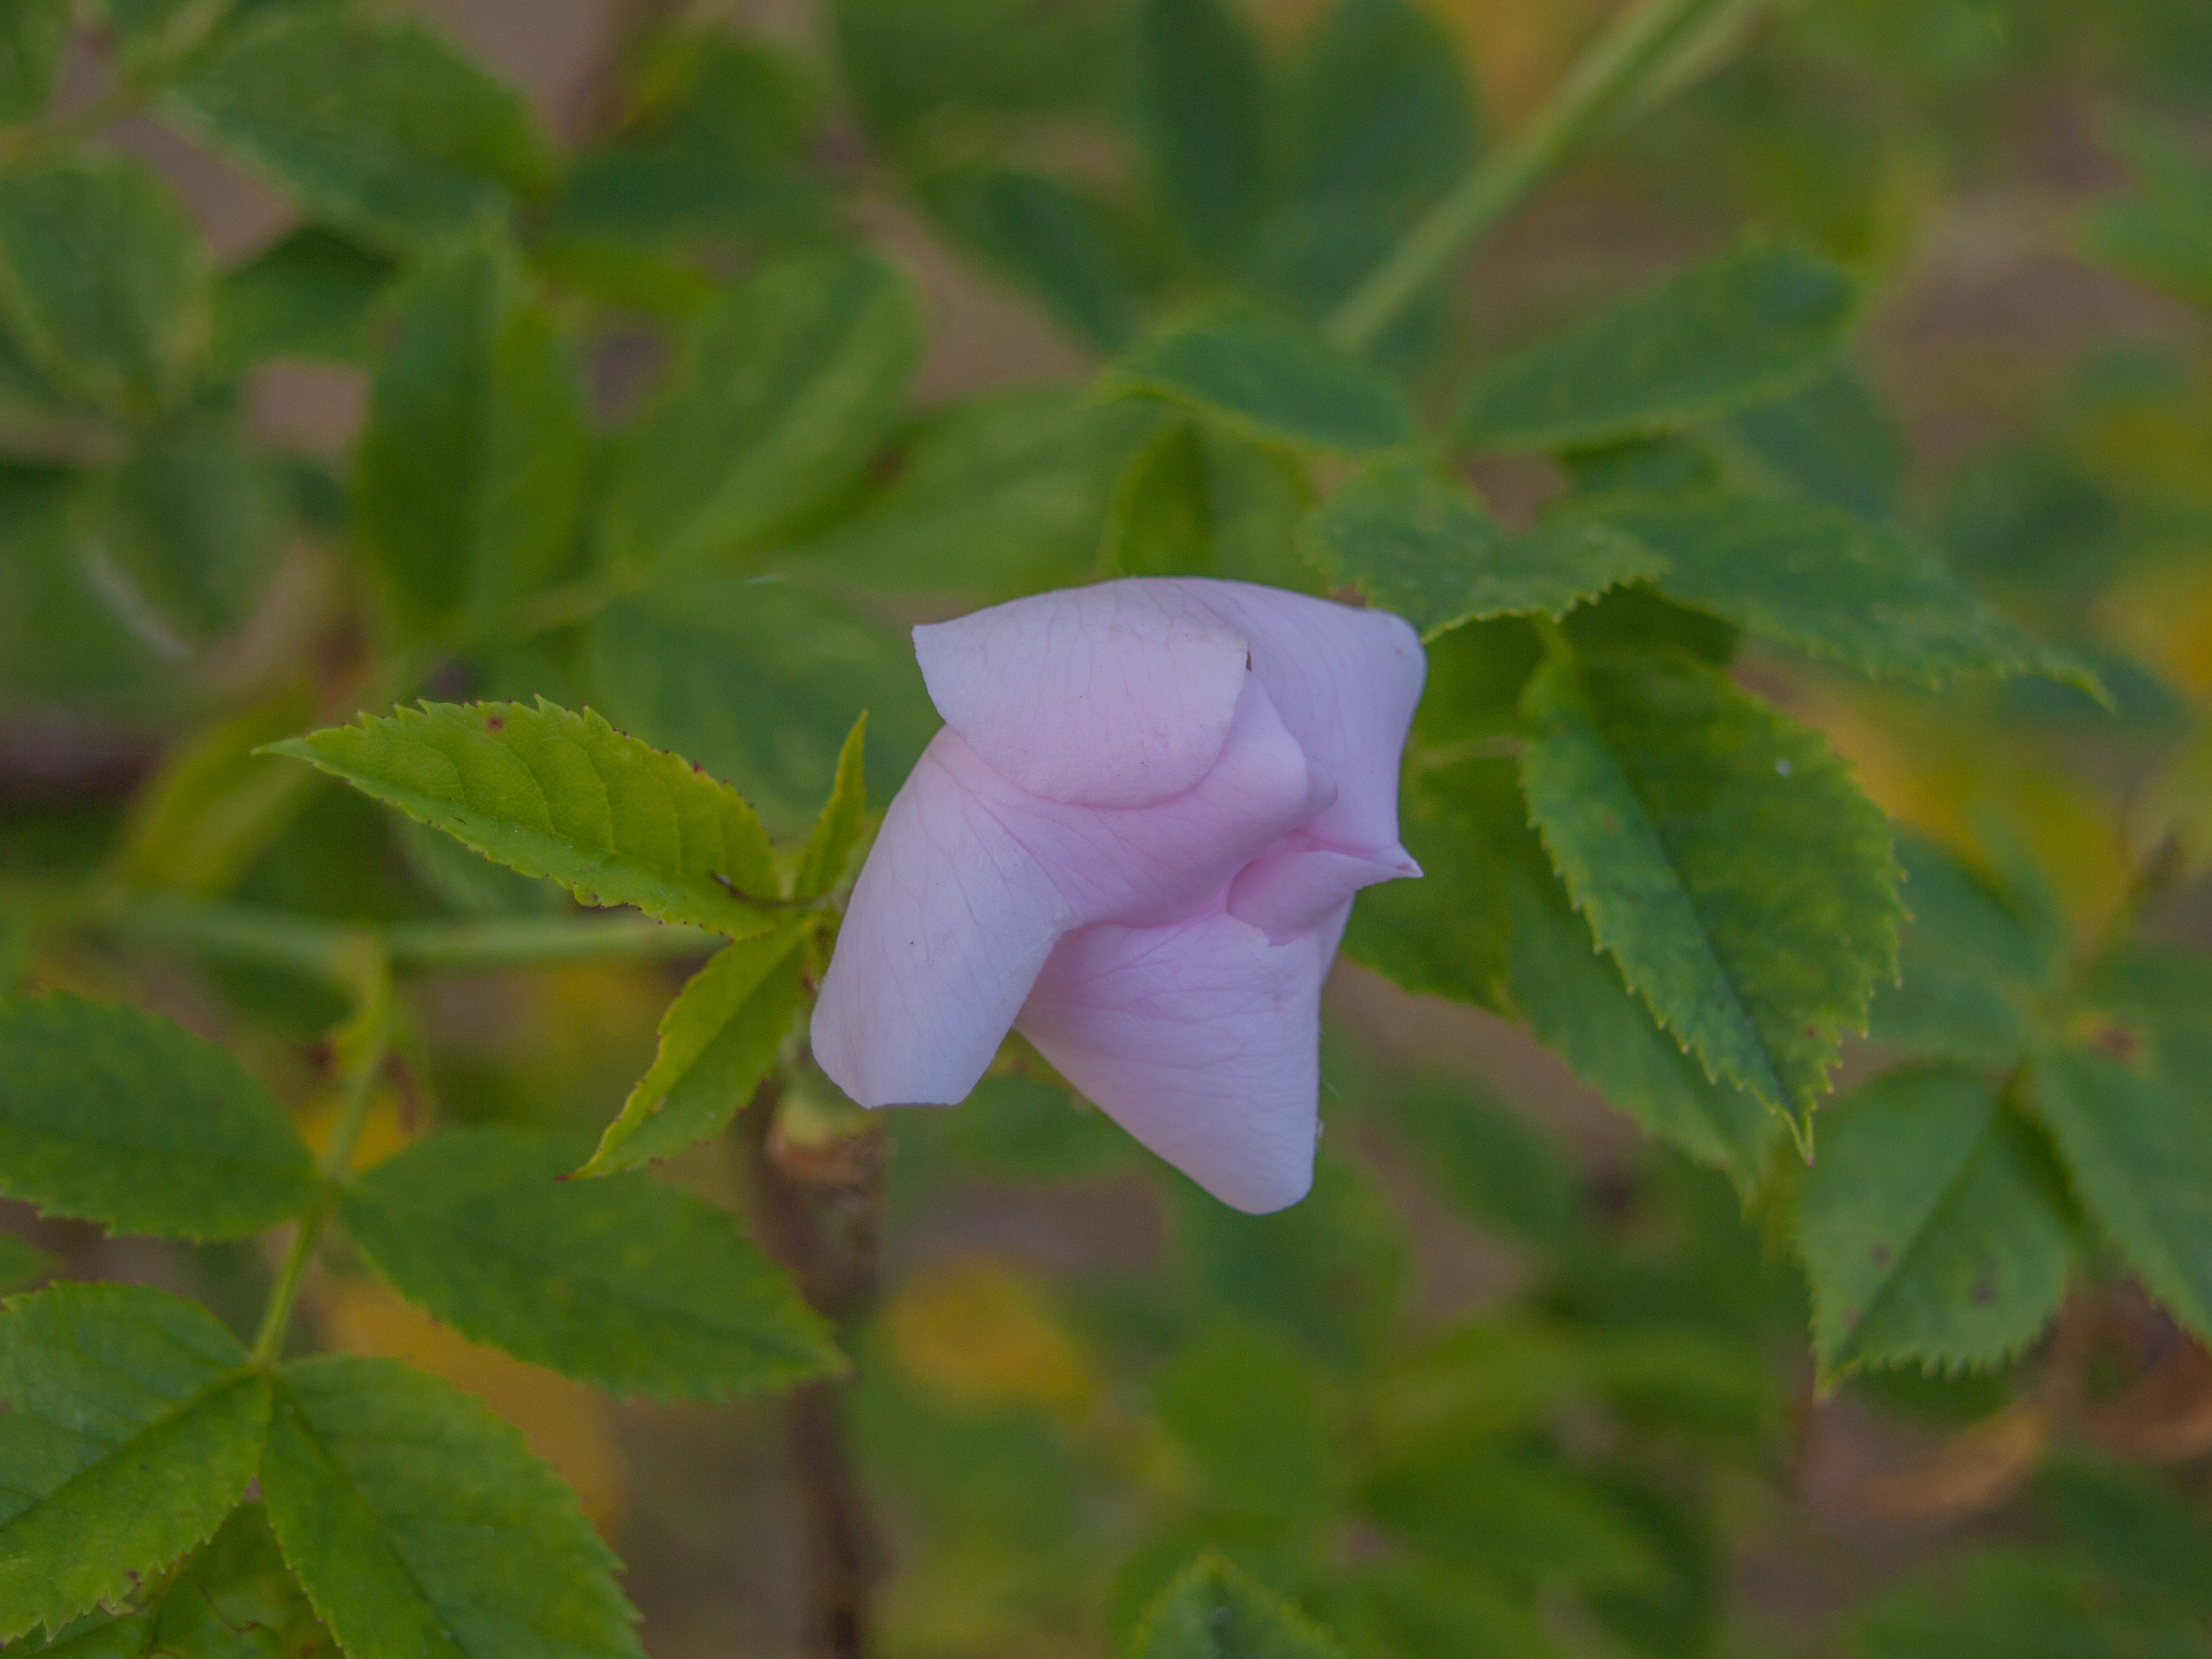
flower, flowering plant, petal, plant, leaf, rose family, morning glory family, rose, impatiens, bellflower, perennial plant, rosa dumalis, bellflower family